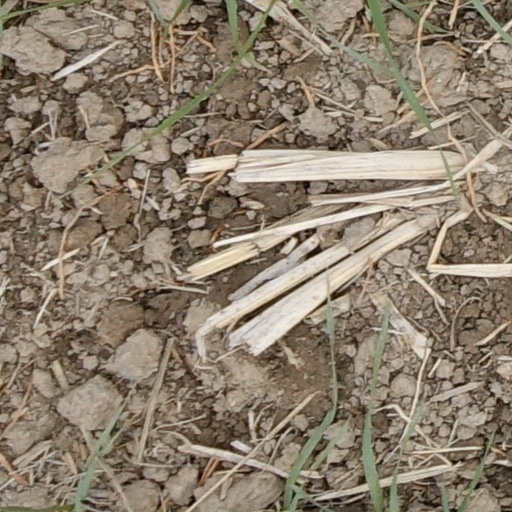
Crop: wheat